Ronni Le Tekrø

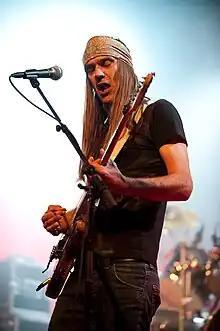
Le Tekrø performing in 2009

Ronni Le Tekrø (born Rolf Ågrim Tekrø, 5 October 1963) is a Norwegian musician best known as the guitarist and one of the founders of hard rock band TNT, as a solo artist and for his work with Vagabond and Terje Rypdal. He has been described as "one of the foremost purveyors of melodic metal", with "Guitar World" ranking him as one of the ten best guitarists in the world in 1989 and one of 25 influential cult guitarists in 2009. Le Tekrø resides in Nyhagen in Vestre Toten, where he also runs his own studio. He has released thirteen studio albums with TNT and six solo albums.